Rangreza

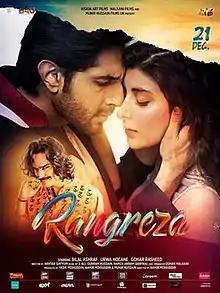

Rangreza is a 2017 Pakistani musical romantic drama film directed by Amir Mohiuddin, and written by Akhtar Qayyum under the production banner of Vision Art Films. The film features Gohar Rasheed, Bilal Ashraf, Urwa Hocane and Ghana Ali in the main cast. It is also produced by Yasir Mohiuddin and Usman Malkani under the MH Films and Malkani Films respectively.